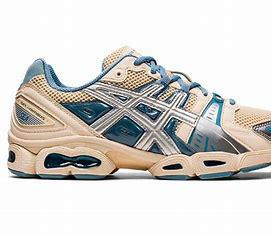
Brand: Asics
Model: Gel Nimbus 9